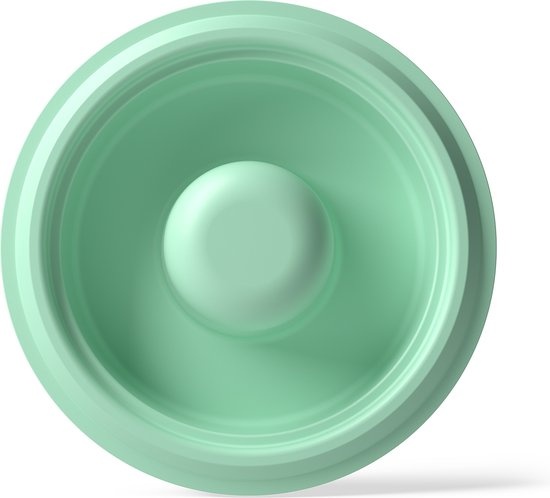
Elvie Stride - Diafragma - Set van 2 stuks
Accessoire voor Elvie Stride Borstkolf. Diafragma’s worden vastgemaakt aan de borstschelpen van Elvie Stride en zorgen voor een veilig, gesloten kolfsysteem met maximale hygiëne. BPA-vrij, geschikt voor de vaatwasser en voedselveilig. Inhoud verpakking 2 diafragma’s
Brand: Elvie
Category: Baby & Toddler > Nursing & Feeding > Breast Pump Accessories > Valves & Membranes